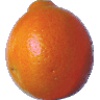
Label: Tangelo 1